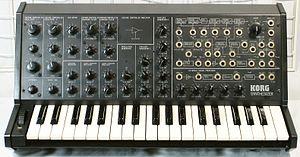
Un synthétiseur modulaire est un synthétiseur composé d'un ensemble de modules indépendants où chacun remplit une fonction élémentaire : oscillateur, filtre, amplificateur, générateurs d'enveloppe, effet, mixeur… Le choix des modules et leur interconnexion se fait de manière totalement libre dans le but de produire des sons.